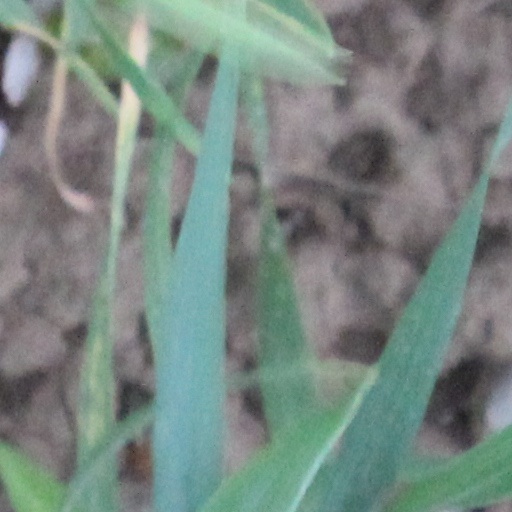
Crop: wheat